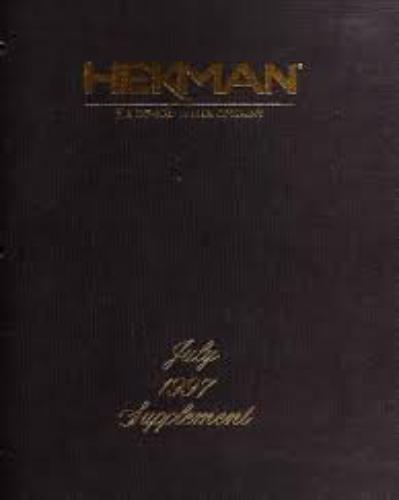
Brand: hekman
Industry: Necessities